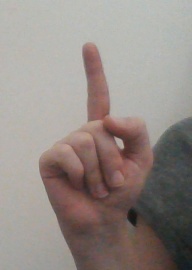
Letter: bb